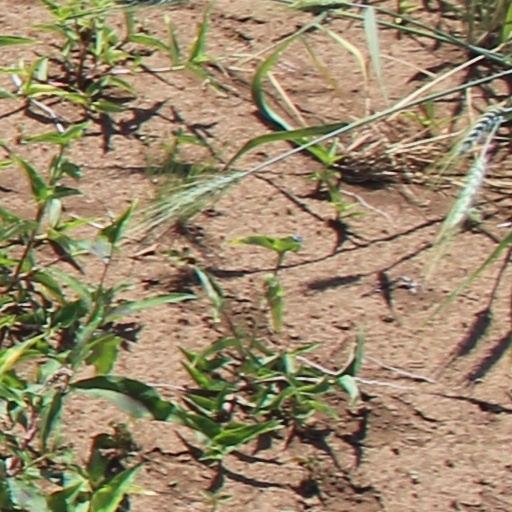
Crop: wheat